Hazardous waste in the United States

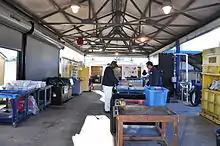
A household hazardous waste collection center in Seattle, Washington, U.S.

Under United States environmental policy, hazardous waste is a waste (usually a solid waste) that has the potential to: